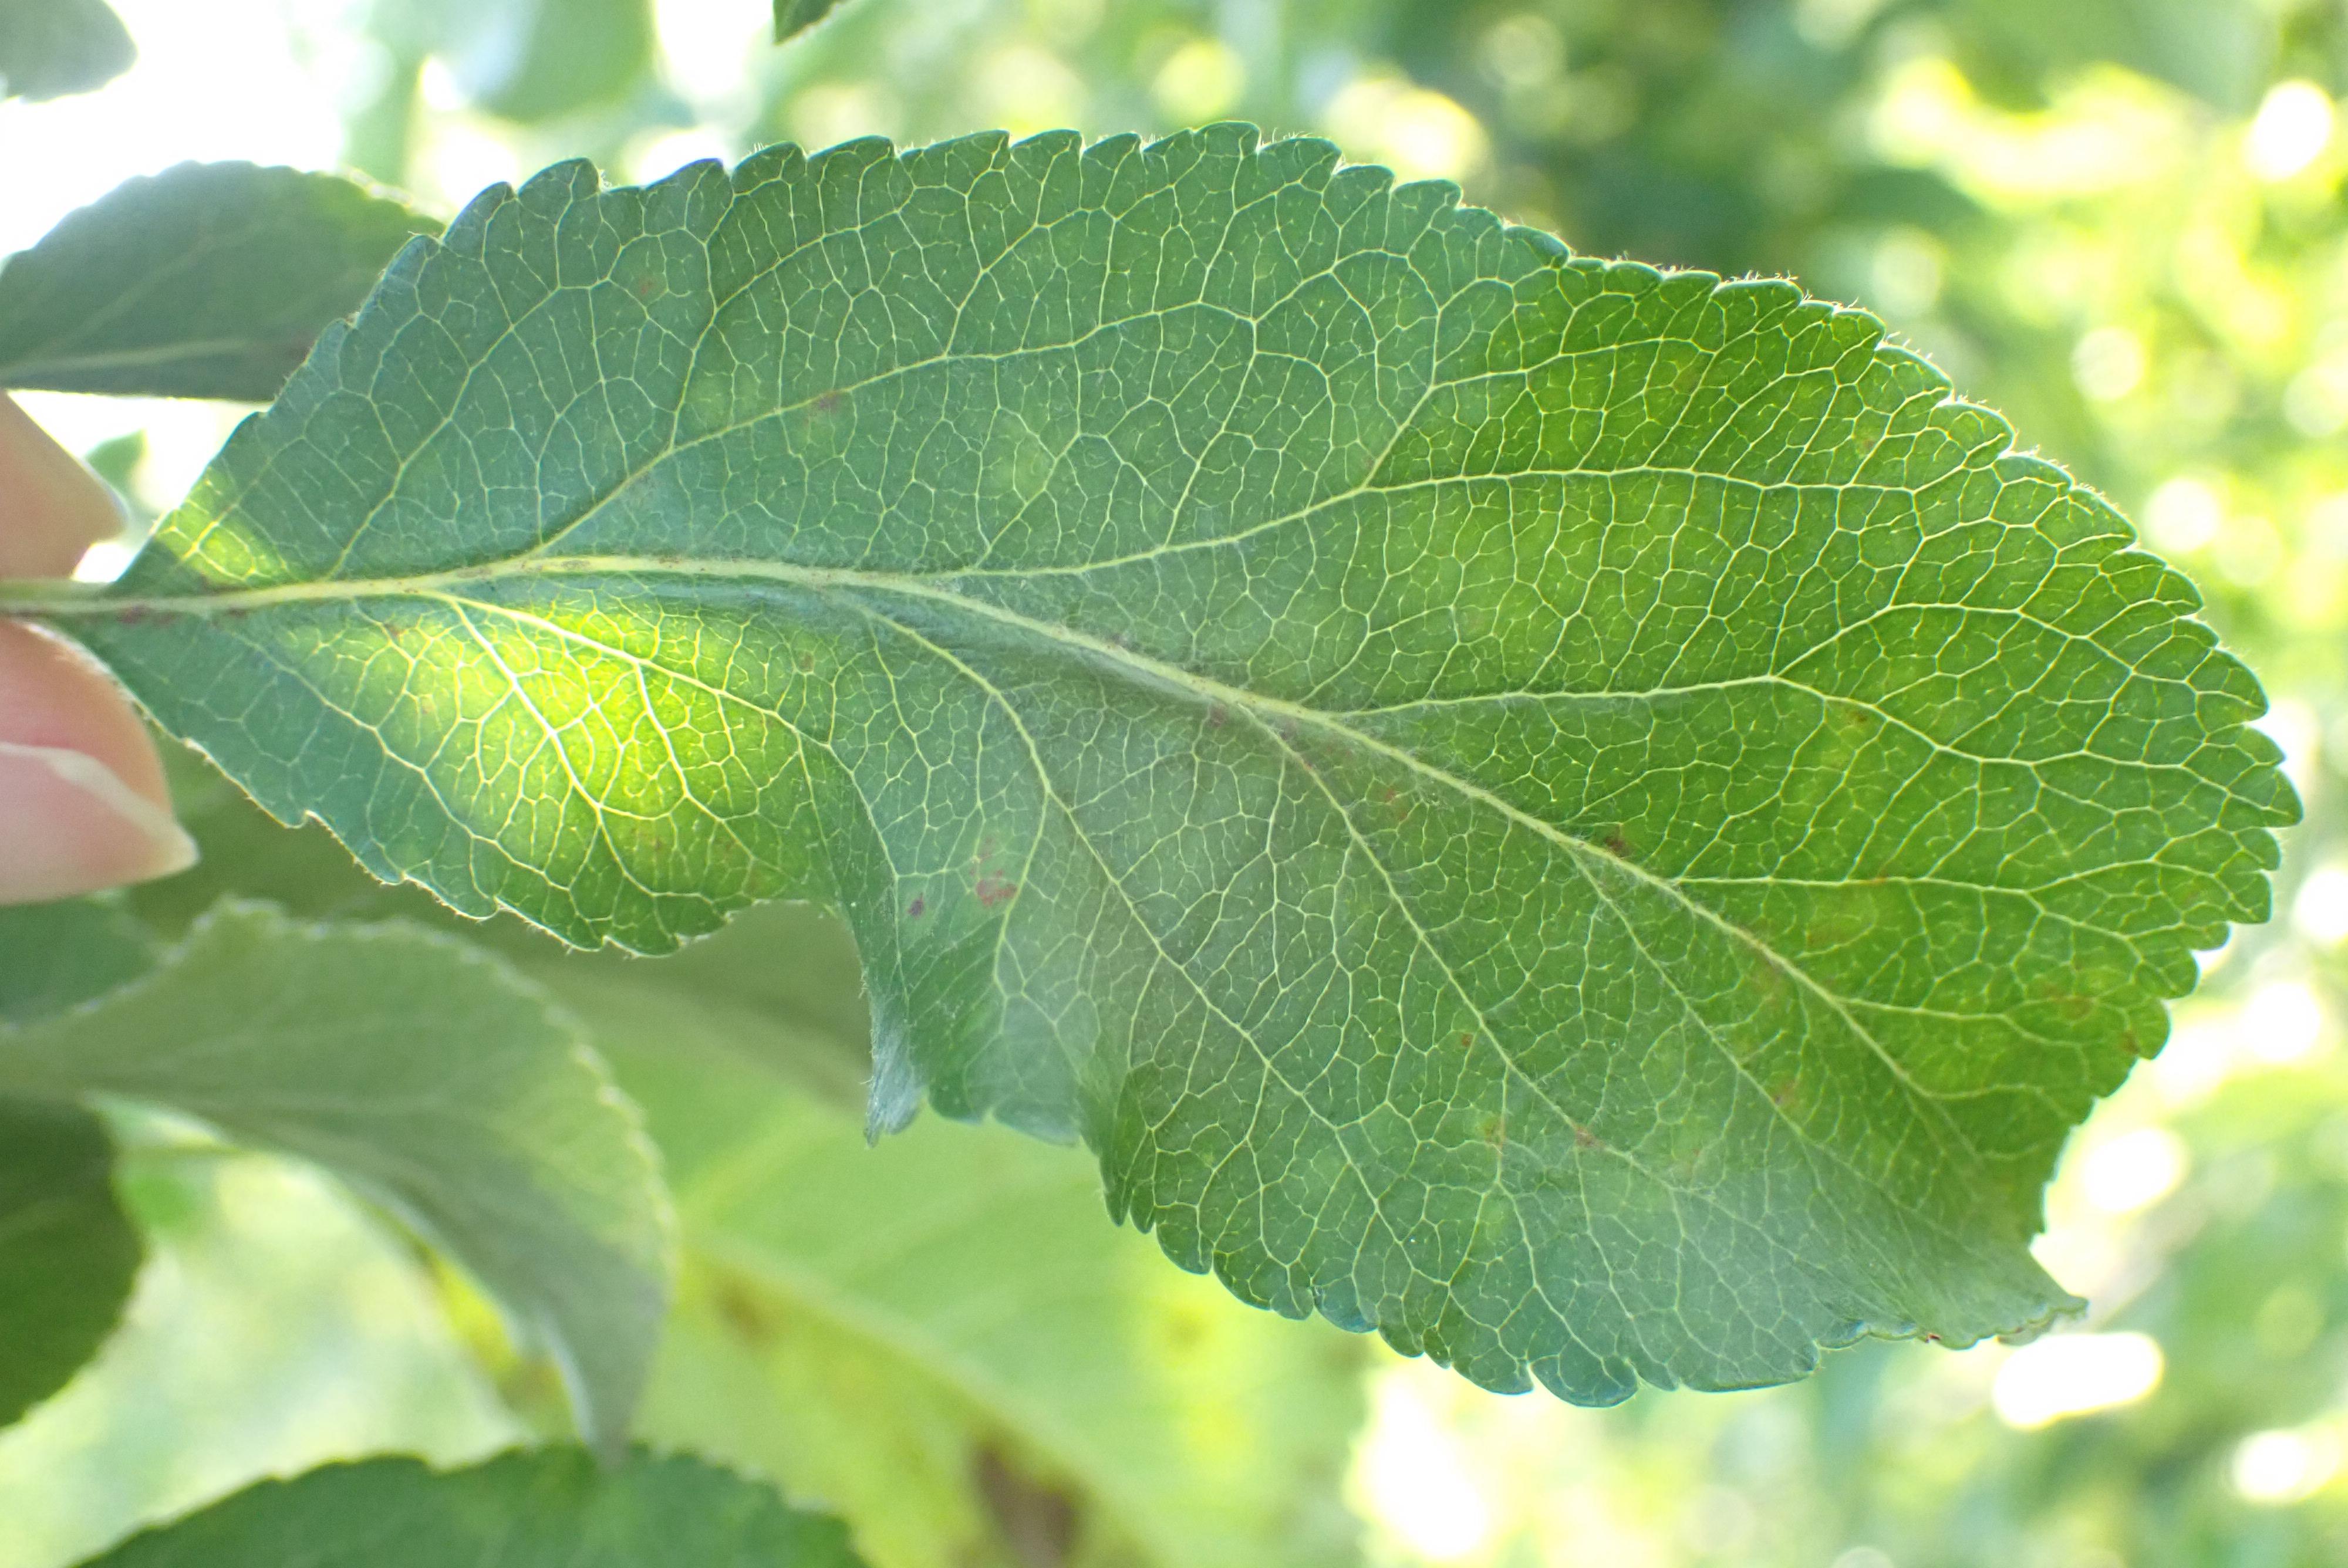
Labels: scab